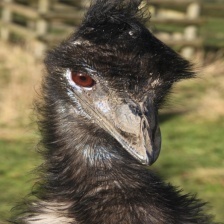
Species: EMU
Scientific name: DROMAIUS NOVAEHOLLANDIAE